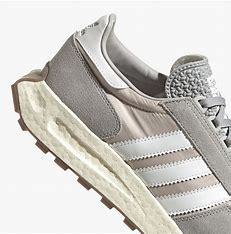
Brand: Adidas
Model: Retropy E5